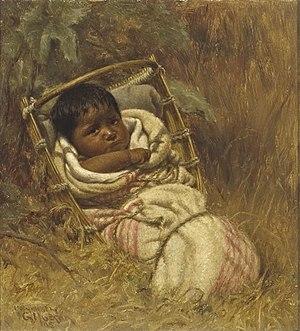
L'enfance est une phase du développement humain physique et mental qui se situe entre la naissance et adolescence.